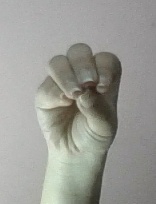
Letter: ha